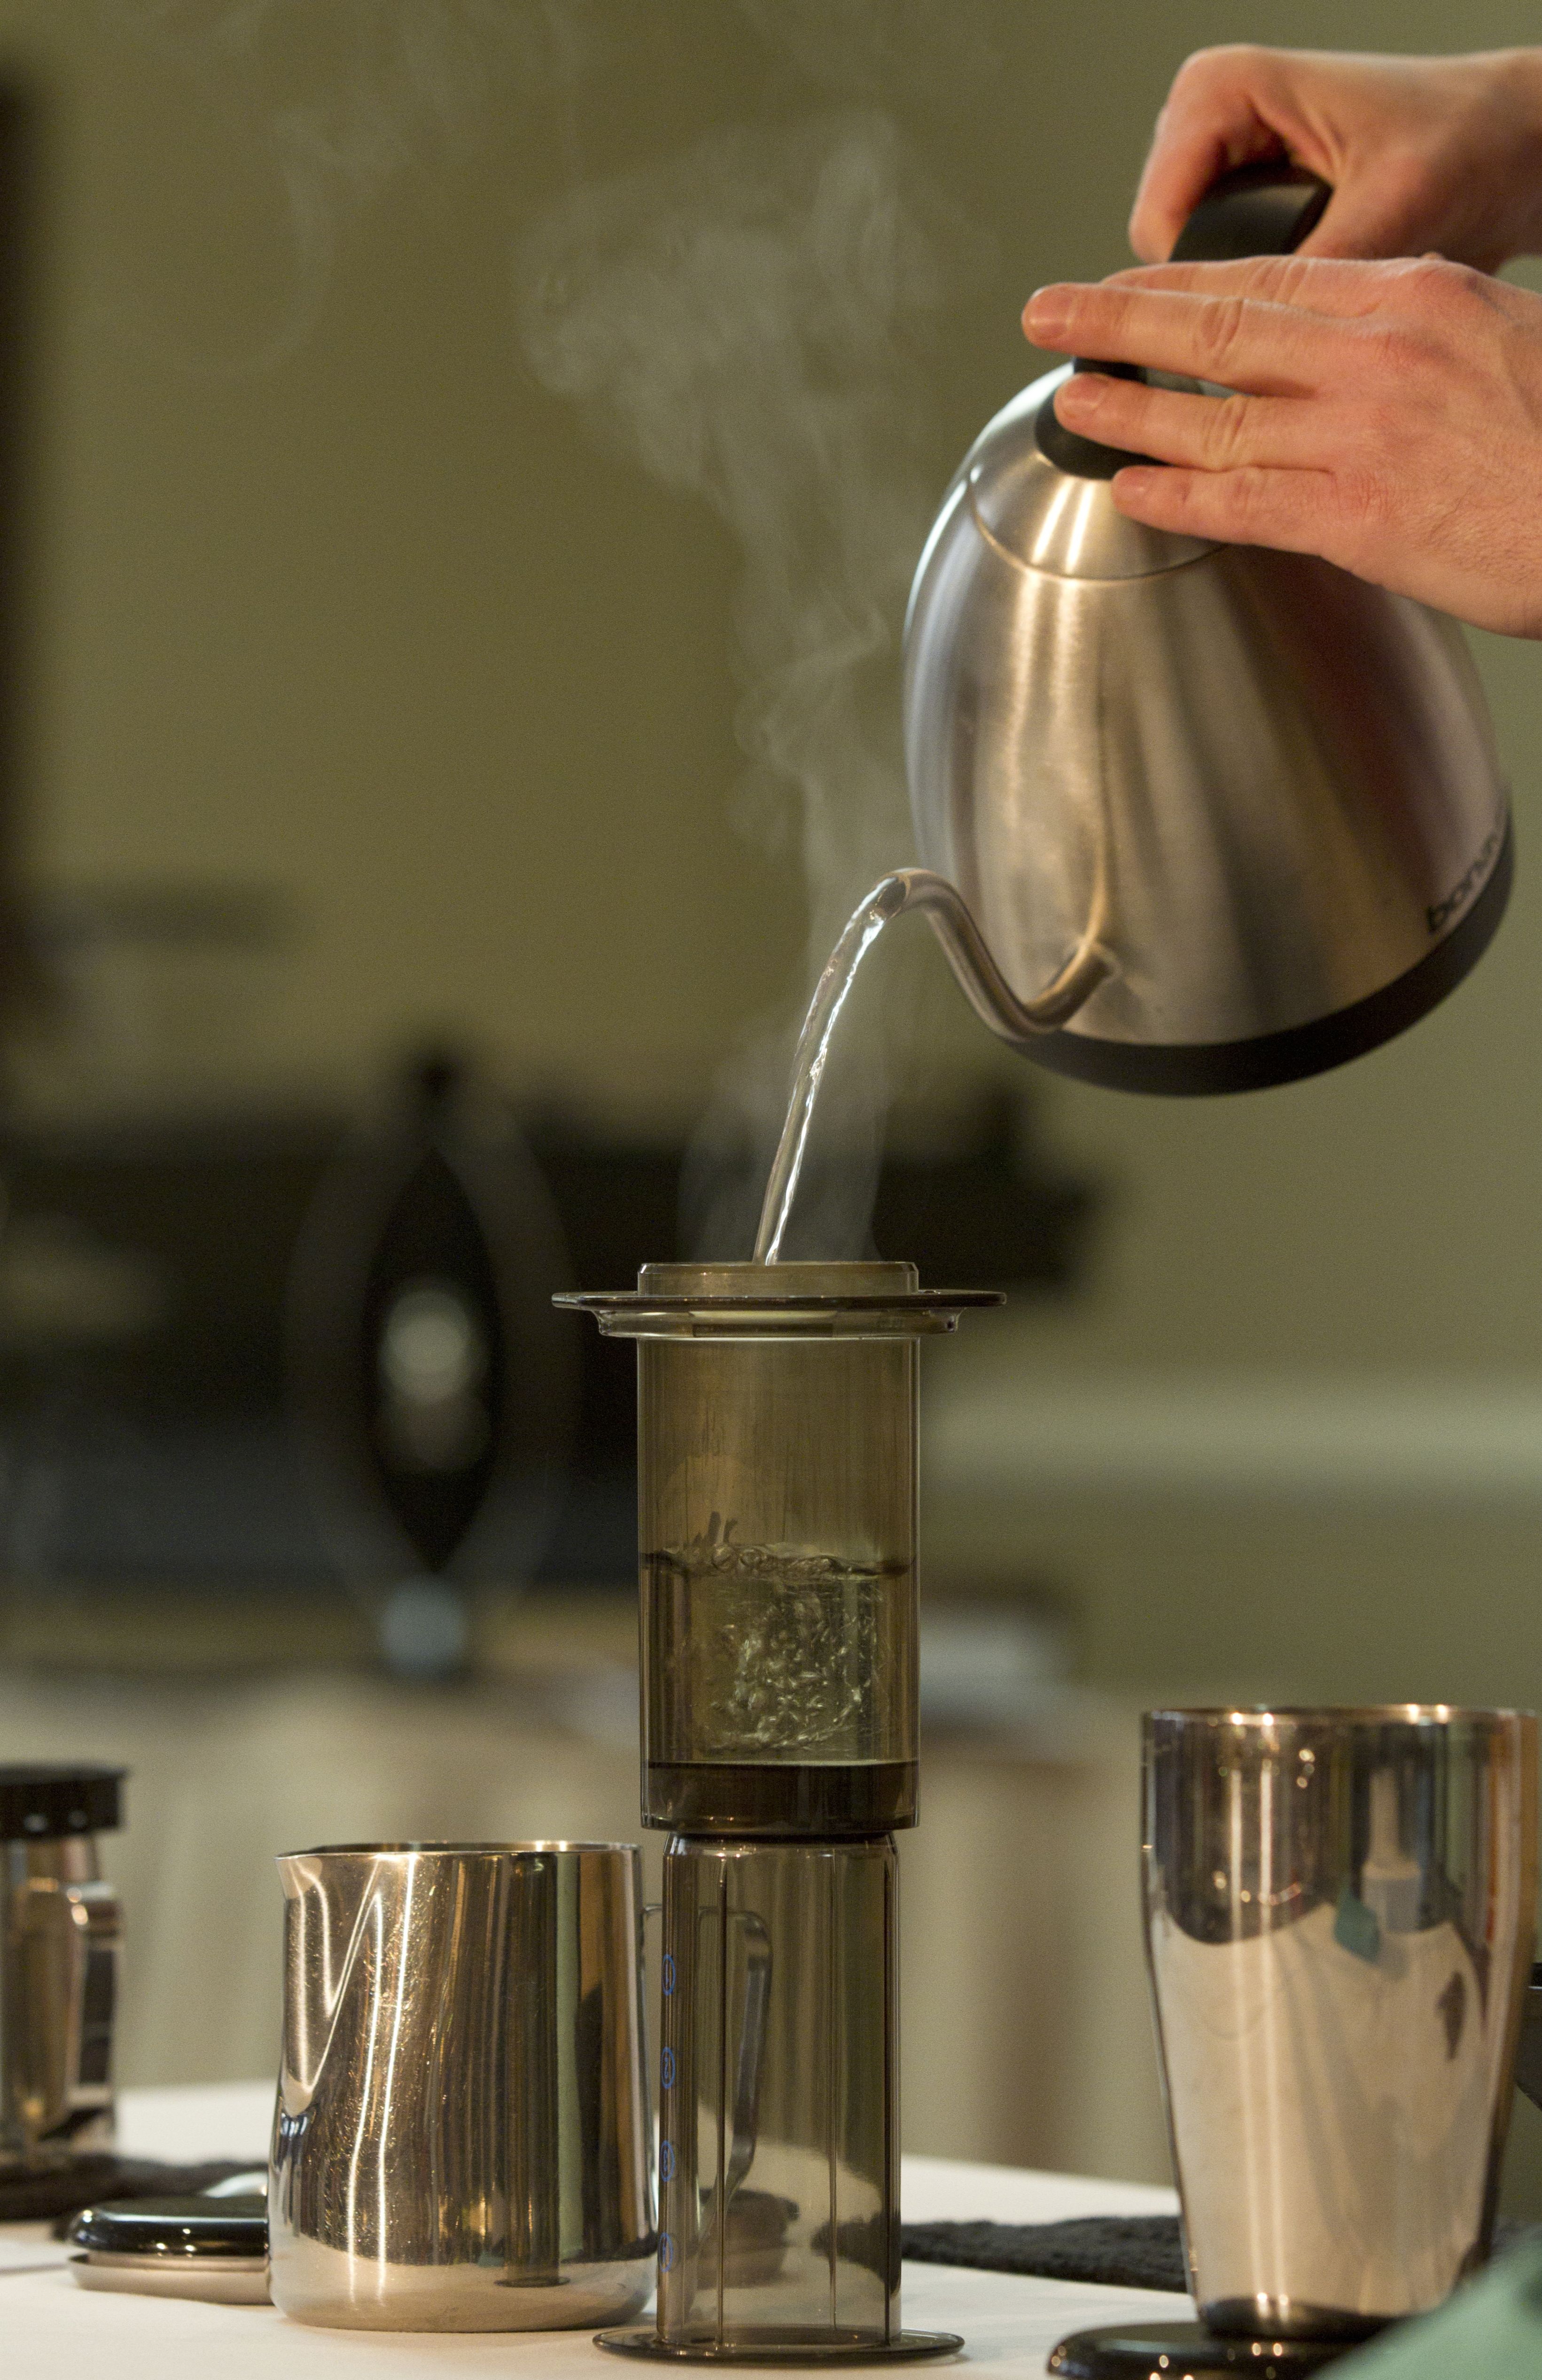
coffee, tea, glass, drink, lighting, hot water, aero press, small appliance, coffee making